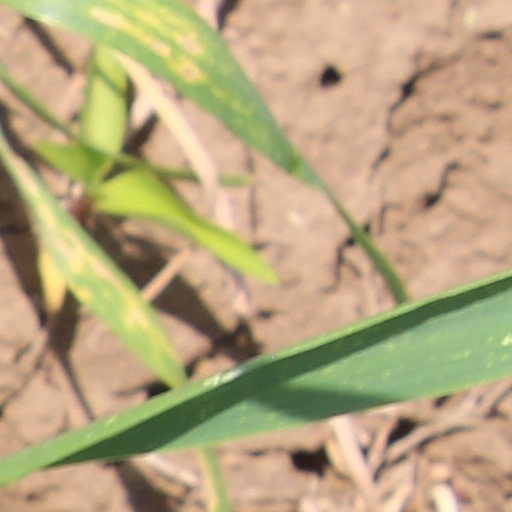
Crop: wheat